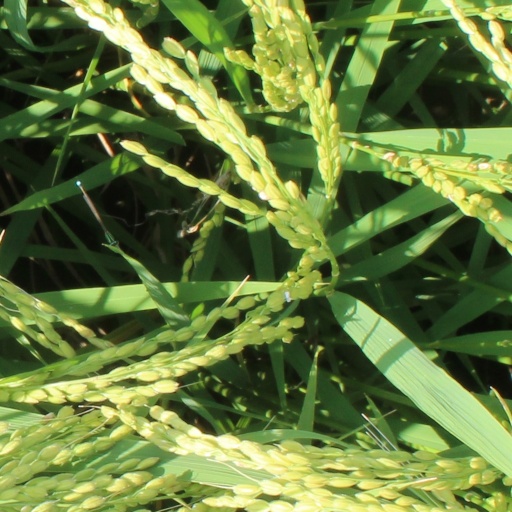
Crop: rice